National Oleksandr Dovzhenko Film Centre

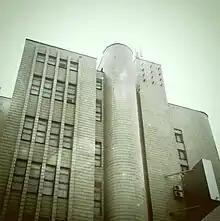
Oleksandr Dovzhenko National Centre building, Kyiv, Ukraine

Oleksandr Dovzhenko National Centre (also Dovzhenko Centre) is the state film archive and a cultural cluster in Kyiv, Ukraine.